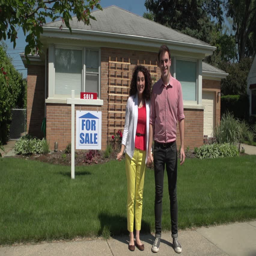
young couple jumping outside a sold home